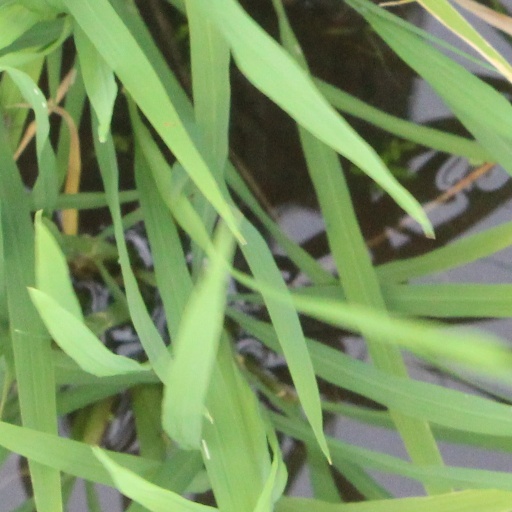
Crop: rice